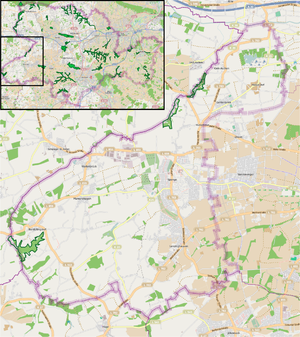
Réserves naturelles à l' Spenge - vue d'ensemble